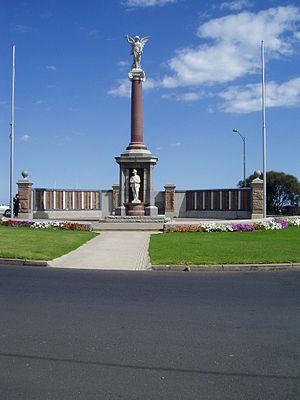
Le mémorial de Warrnambool
Warrnambool est une ville de l'État australien du Victoria, située à l'extrémité ouest de la Great Ocean Road, à 256 kilomètres de Melbourne environ par la Princes Highway. Elle comptait 28 150 habitants en 2006.